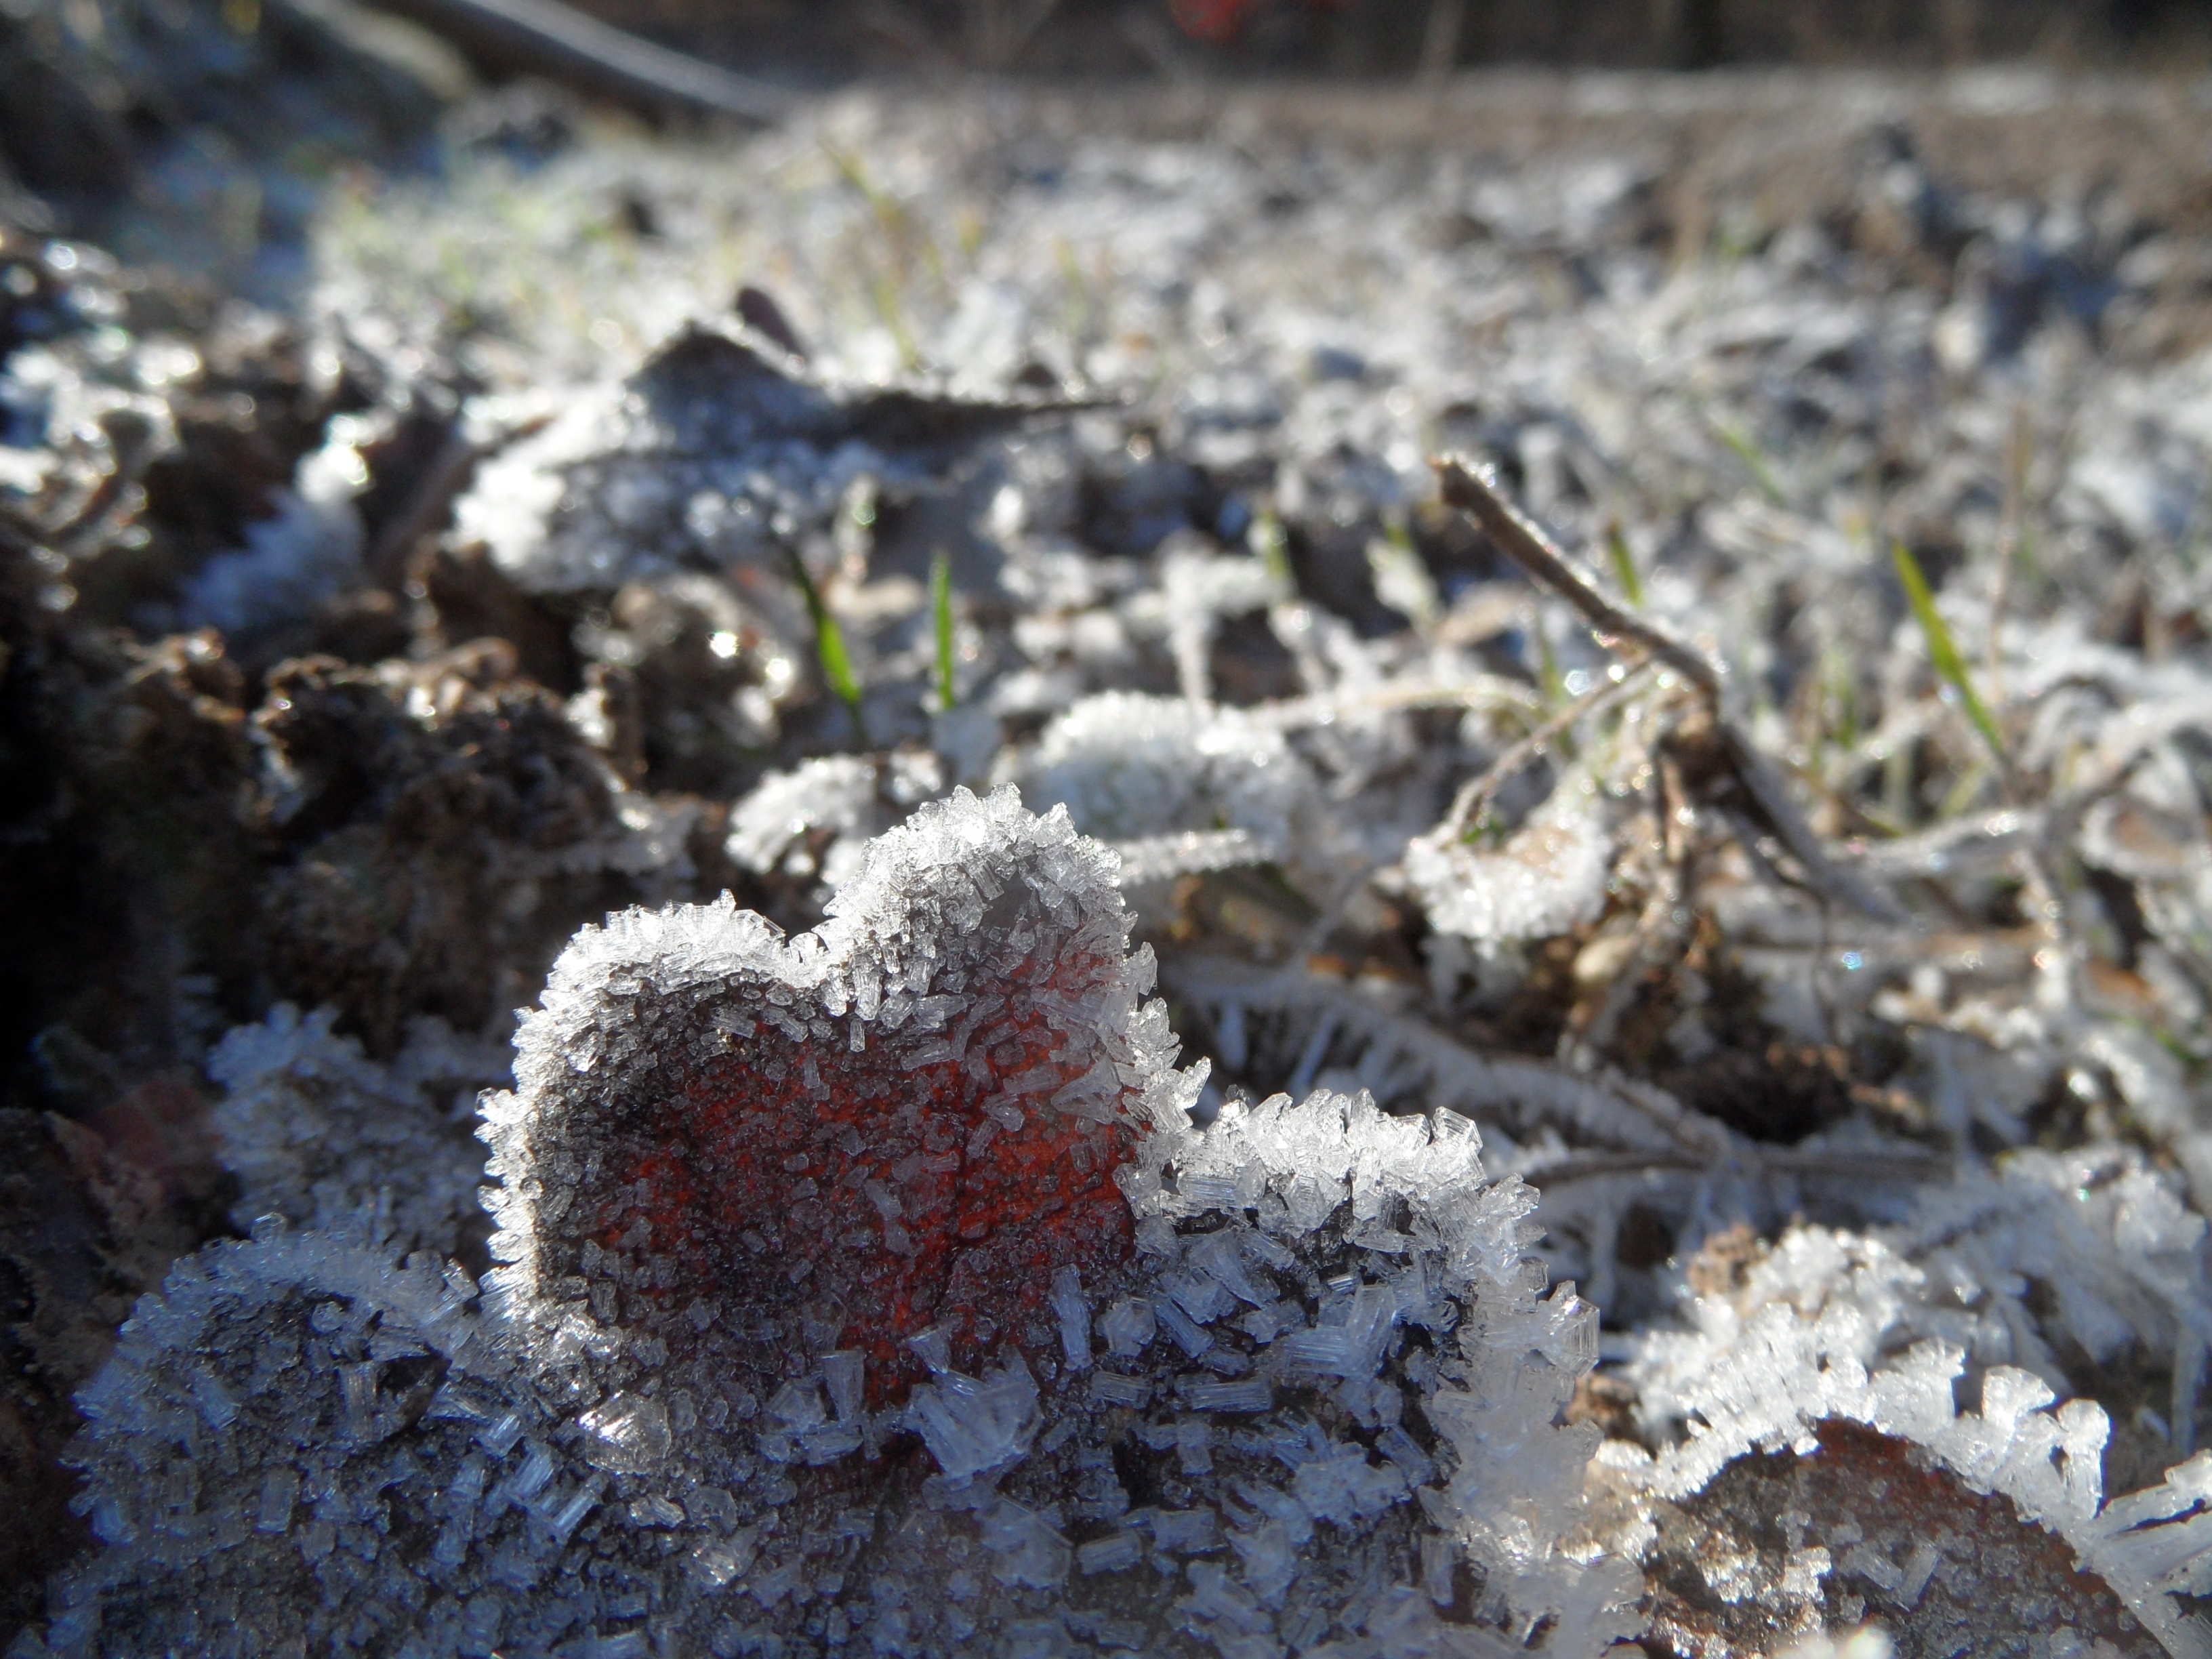
nature, cold, winter, frost, ice, biology, soil, frozen, fauna, frosty, marine biology